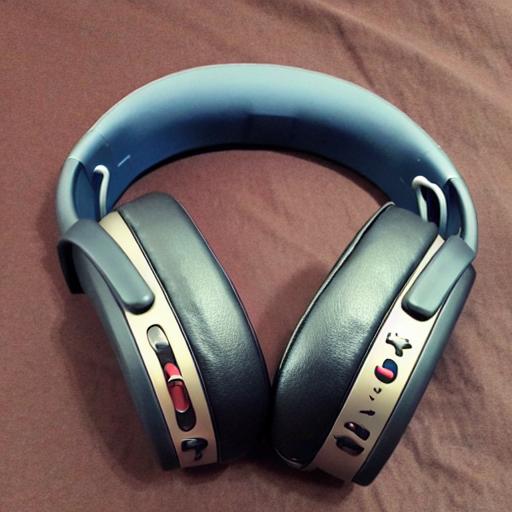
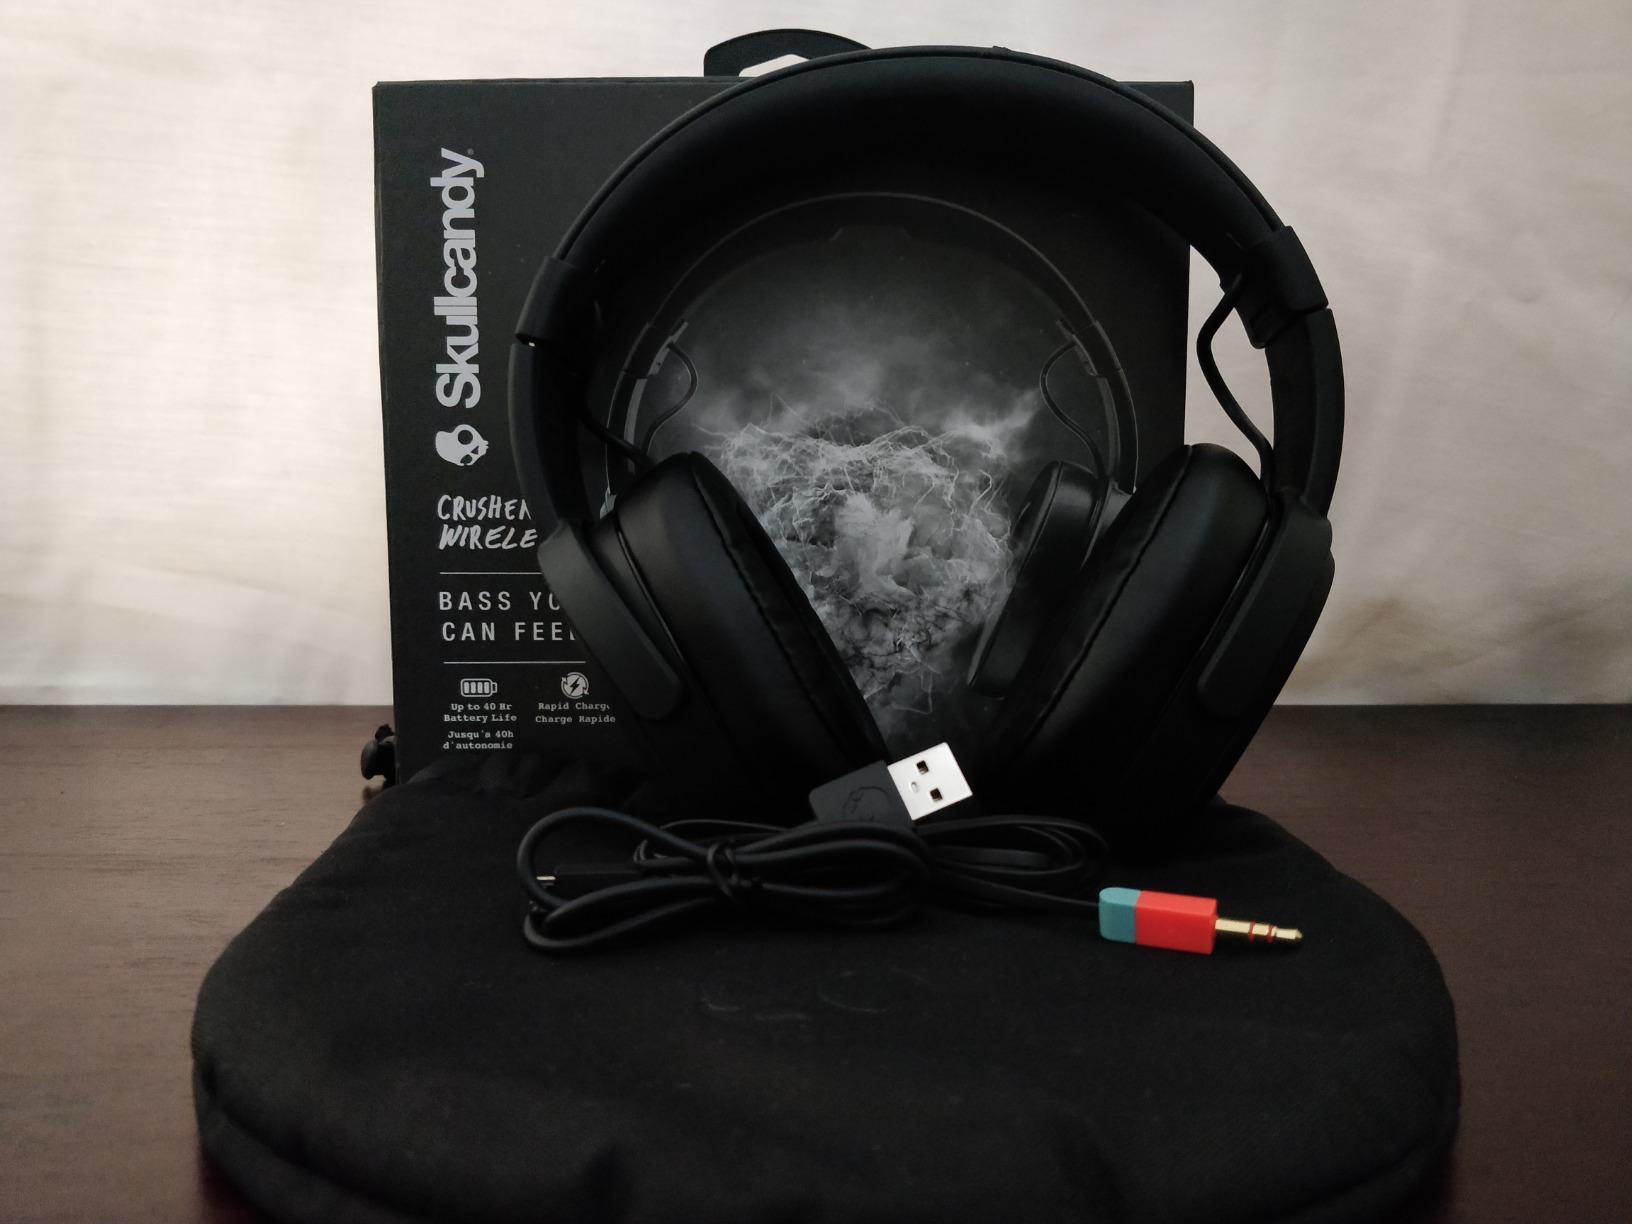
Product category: headphones
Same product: no